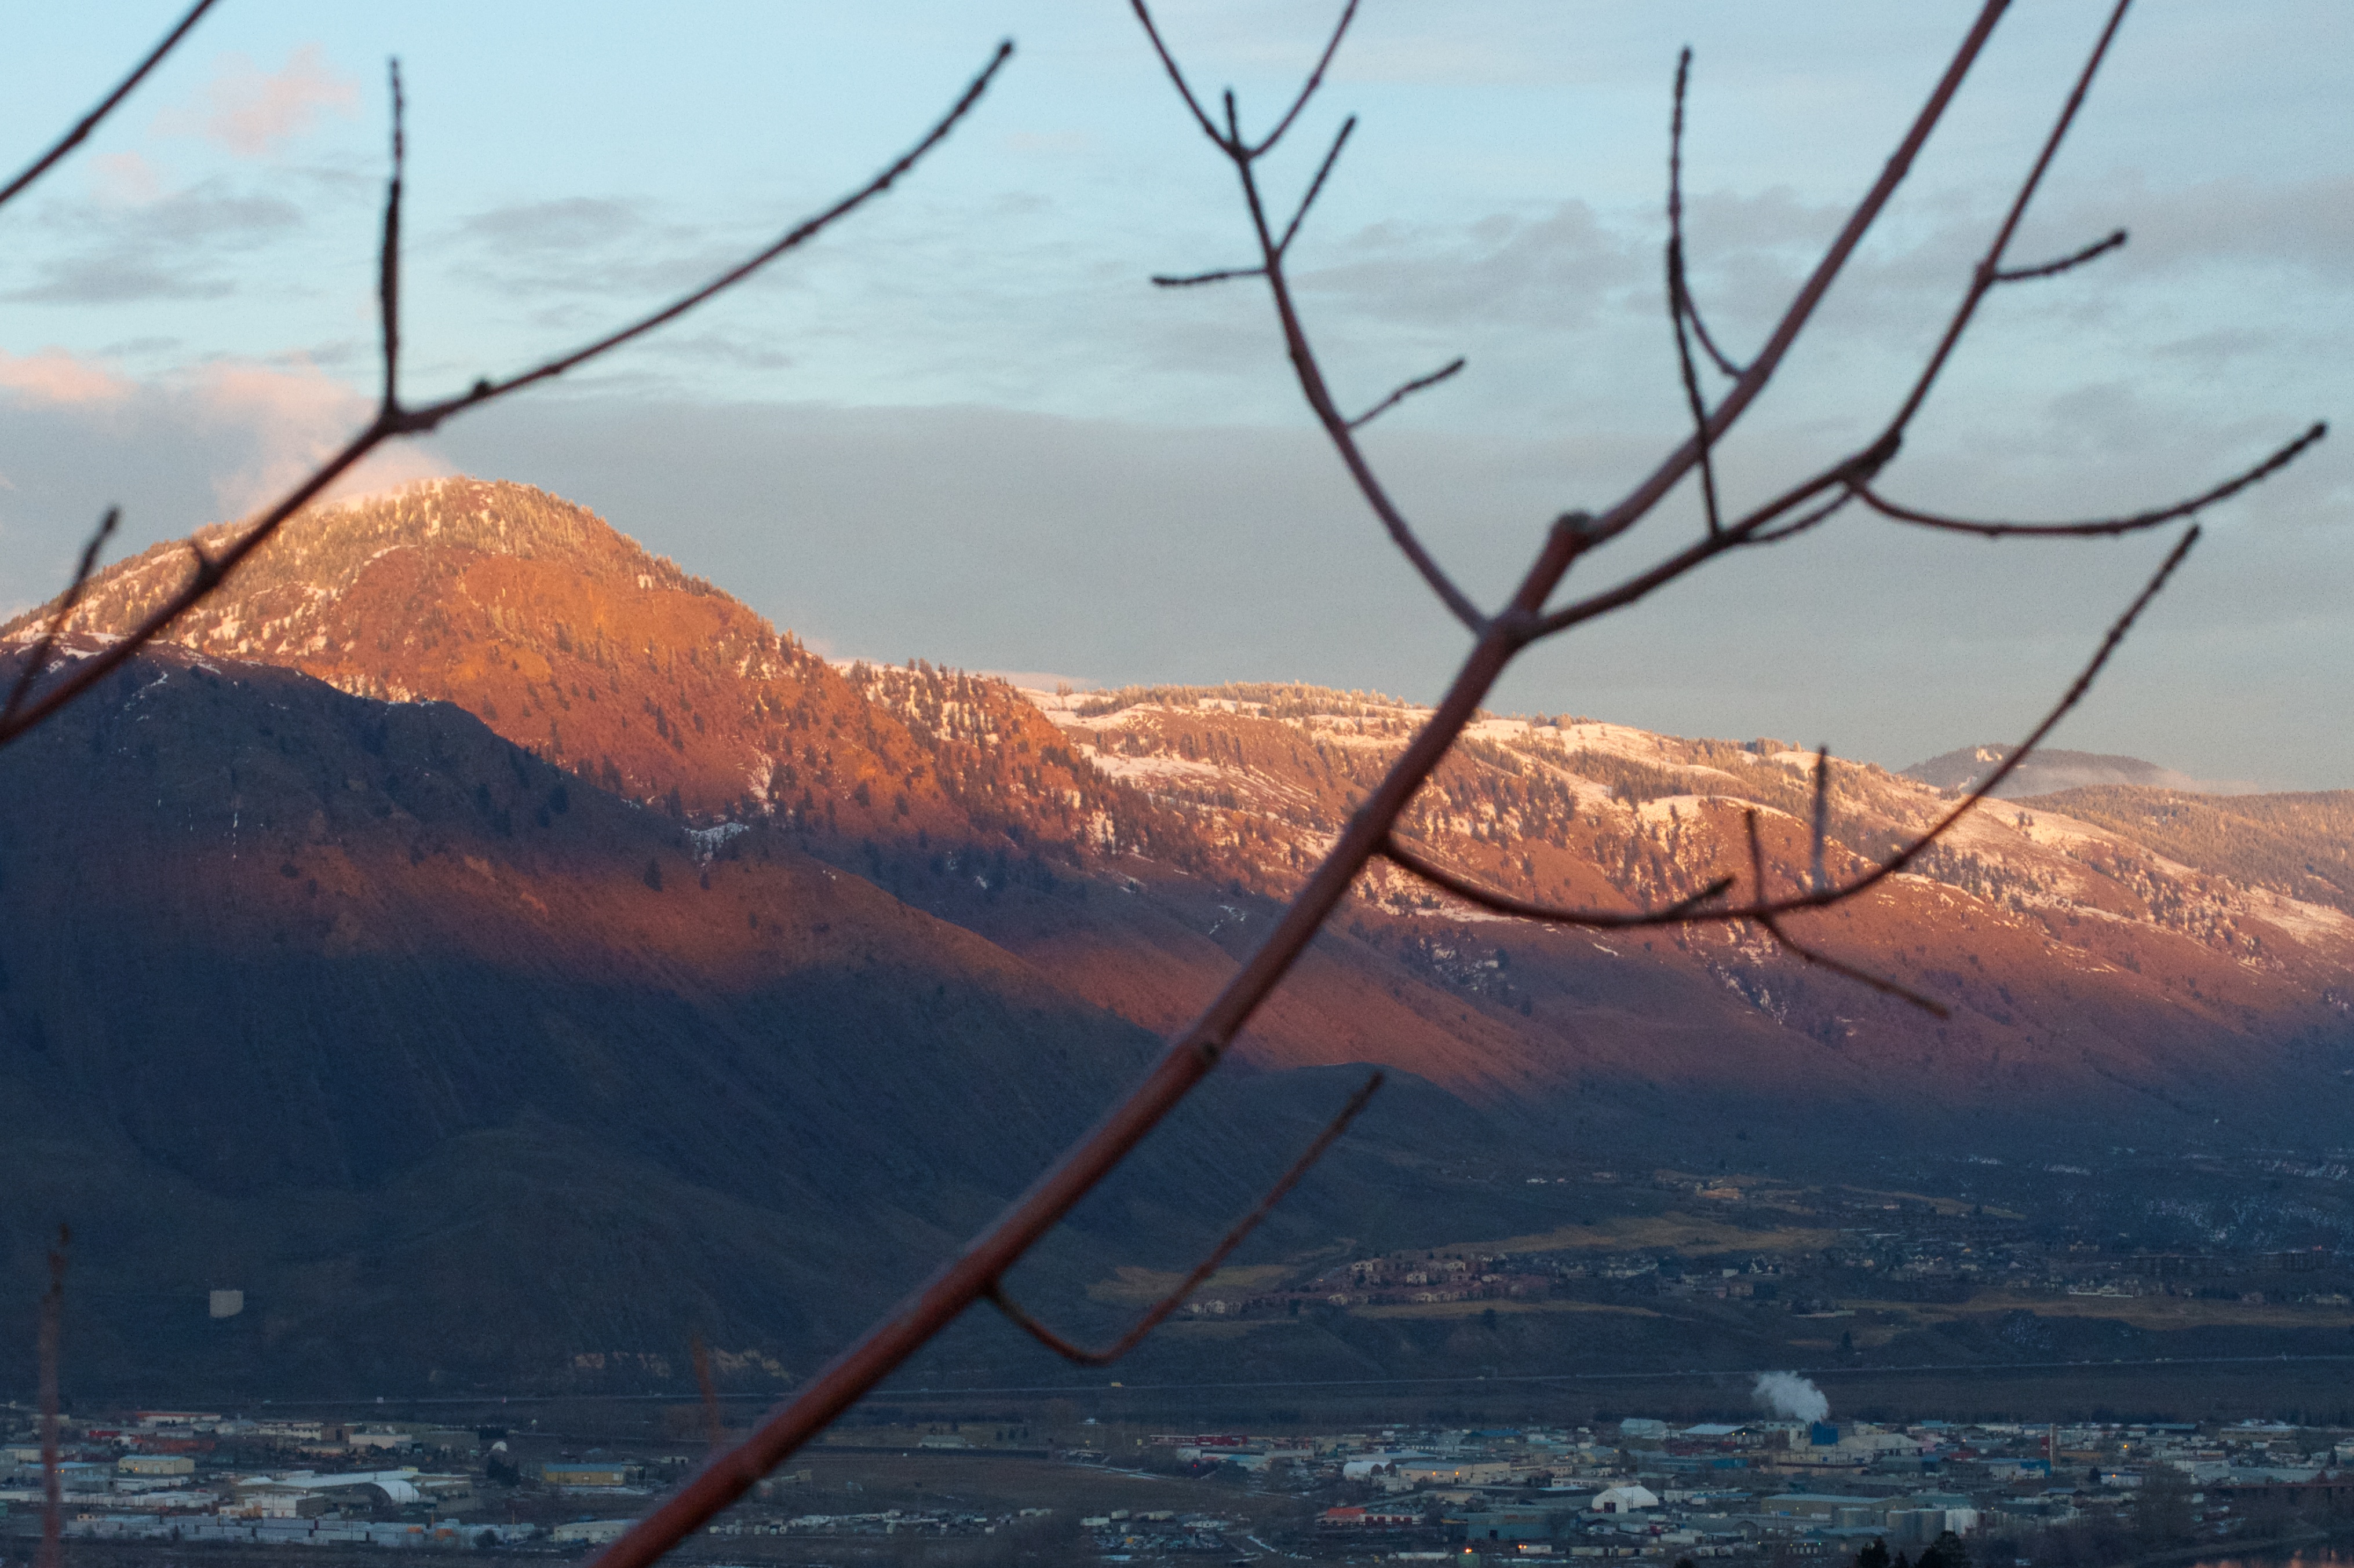
nature, branch, mountain, snow, winter, cloud, morning, dawn, mountain range, atmospheric phenomenon, mountainous landforms